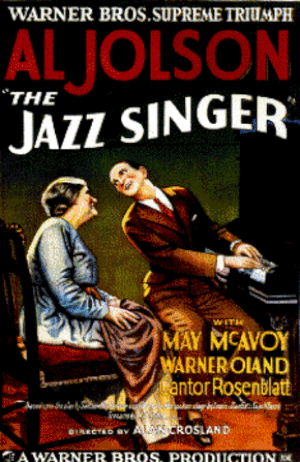
Description: Faible résolution du poster du film Le Chanteur de jazz (1927) avec fr:Eugenie Besserer et fr:Al Jolson Propriétaires: Warner Bros. Source: Empire Arts Center Why PD
Le cinéma sonore désigne les films permettant la vision d’images animées enregistrées et simultanément l’audition d’une bande-son enregistrée. Les films ainsi présentés sont désignés indifféremment comme des films sonores ou films parlants. Restrictivement, cette expression désigne les films d’après 1926-27, les opposant à la période du cinéma muet. Elle est ainsi nommée depuis l’avènement du son enregistré sur disque en 1926 par procédé Vitaphone. À celui-ci succède en 1927 le premier son enregistré sur pellicule argentique négative puis reporté sur les copies d'exploitation louées aux salles de cinéma, par procédé appelé « son optique ».
Le cinéma est un art du spectacle. En français, il est couramment désigné comme le « septième art », d'après l'expression du critique Ricciotto Canudo dans les années 1920. L’art cinématographique se caractérise par le spectacle proposé au public sous la forme d’un film, c’est-à-dire d’un récit, véhiculé par un support qui est enregistré puis lu par un mécanisme continu ou intermittent qui crée l’illusion d’images en mouvement, ou par un enregistrement et une lecture continus de données informatiques. La communication au public du spectacle enregistré, qui se différencie ainsi du spectacle vivant, se fait à l’origine par l’éclairement à travers le support, le passage de la lumière par un jeu de miroirs ou/et des lentilles optiques, et la projection de ce faisceau lumineux sur un écran transparent ou opaque, ou la diffusion du signal numérique sur un écran plasma ou à led. Au sens originel et limitatif, le cinéma est la projection en public d’un film sur un écran. Dès Émile Reynaud, en 1892, les créateurs de films comprennent que le spectacle projeté gagne à être accompagné par une musique qui construit l’ambiance du récit, ou souligne chaque action représentée.
Le jazz est un genre musical originaire du Sud des États-Unis, créé à la fin du XIXᵉ siècle et au début du XXᵉ siècle au sein des communautés afro-américaines. Avec plus de cent ans d'existence, du ragtime au jazz actuel, il recouvre de nombreux sous-genres marqués par un héritage de la musique euro-américaine et afro-américaine, et conçus pour être joués en public. Il émerge à partir d'autres genres musicaux, dont le ragtime, la marche, le negro spiritual et le blues, et comporte des caractéristiques telles que l'utilisation fréquente de l'improvisation, de la polyrythmie, de la syncope, du shuffle, du scat et des notes bleues. En route, il emprunte de nombreux éléments à la musique populaire américaine et à la tradition des brass bands. Couramment associé aux cinq instruments emblématiques du jazz — le saxophone, la trompette, le trombone, la clarinette et le piano —, le jazz mobilise cependant un grand nombre d'instruments différents, dont la guitare, la batterie, et la contrebasse.